Answer in natural language. Considering the relative positions, is black colour chair (marked A) to the left or right of light brown wooden dresser with 10 drawers (marked C)? Choose between the following options: right or left
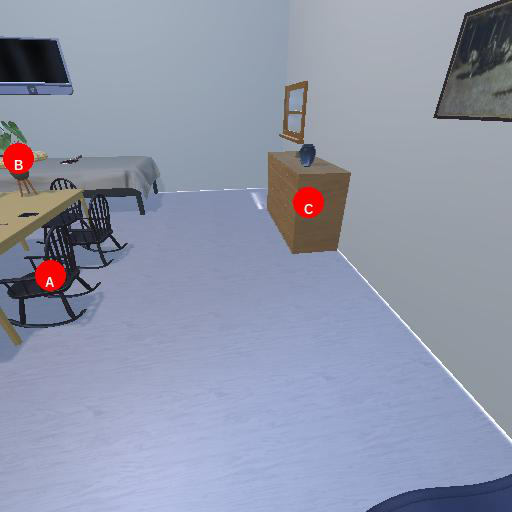
<answer>left</answer>